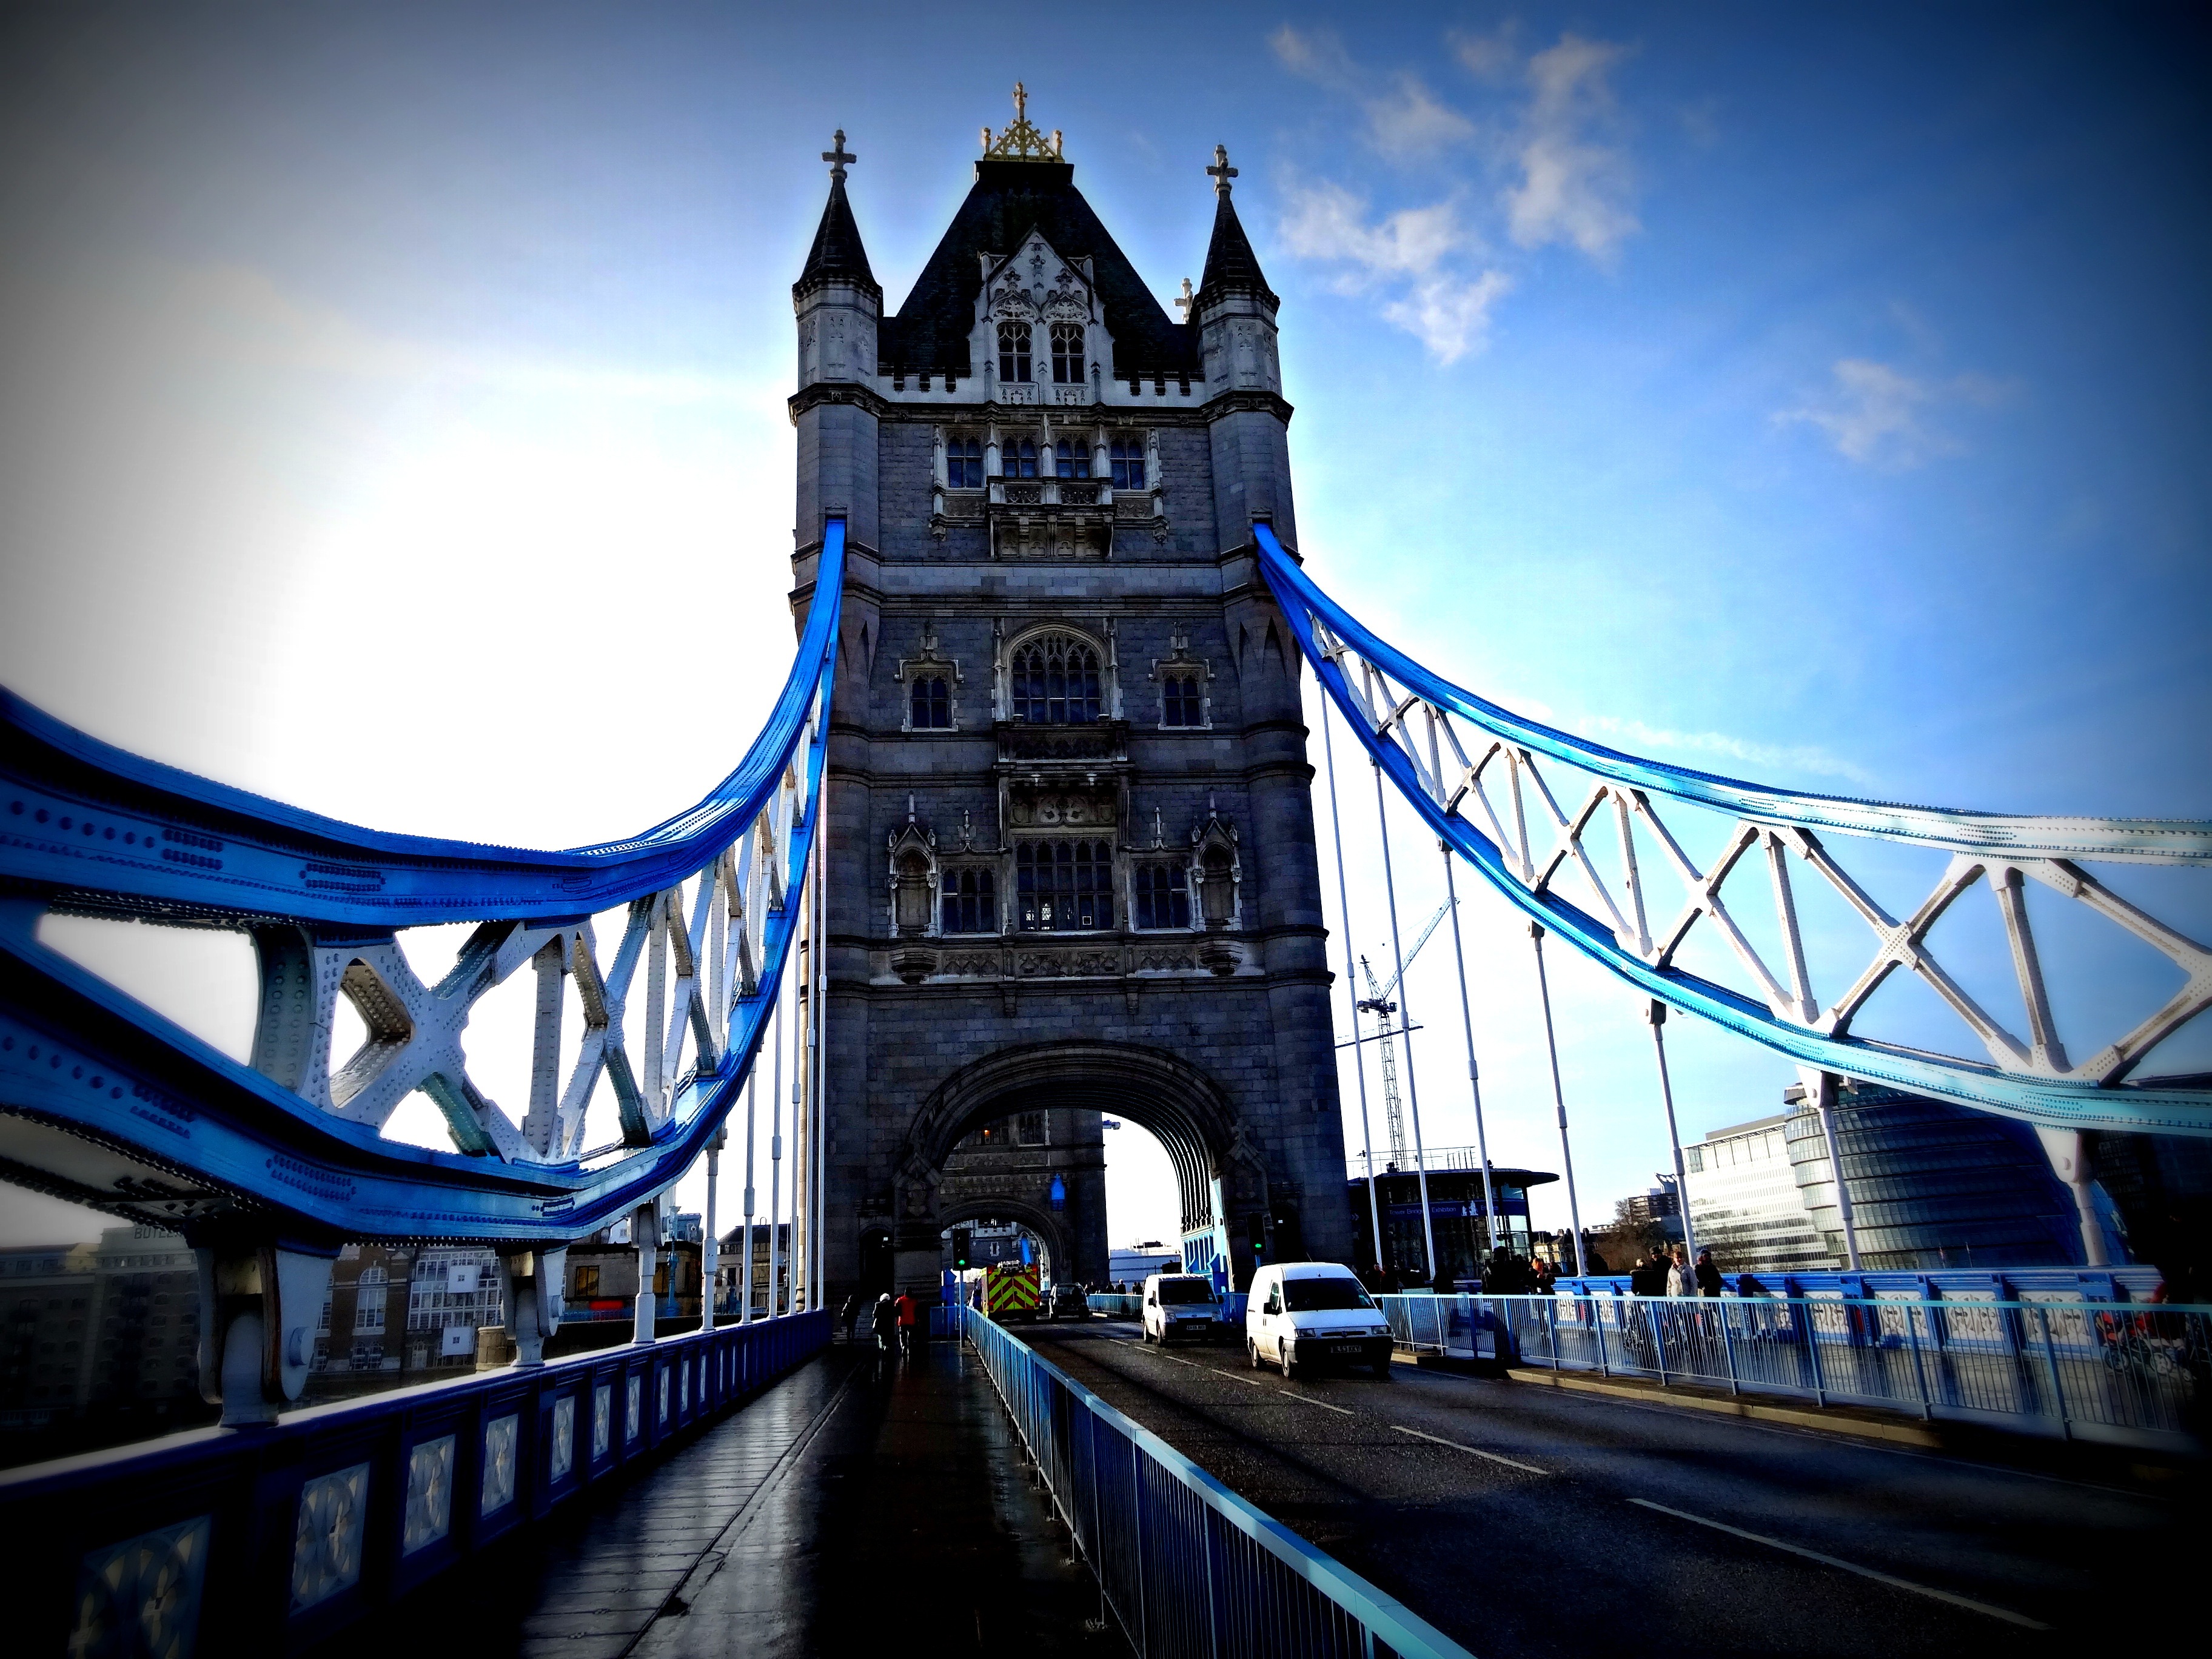
bridge, night, cityscape, evening, reflection, landmark, tower bridge, uk, london, symmetry, point of reference, metropolitan area